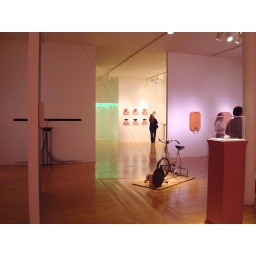
Trip to Boston - Fall 2007Parallax Conference - MassArtartist's reception, dutch mountains golden clogs, in situ